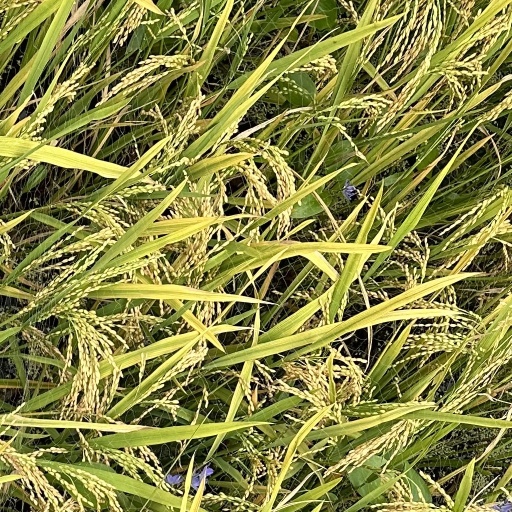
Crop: rice